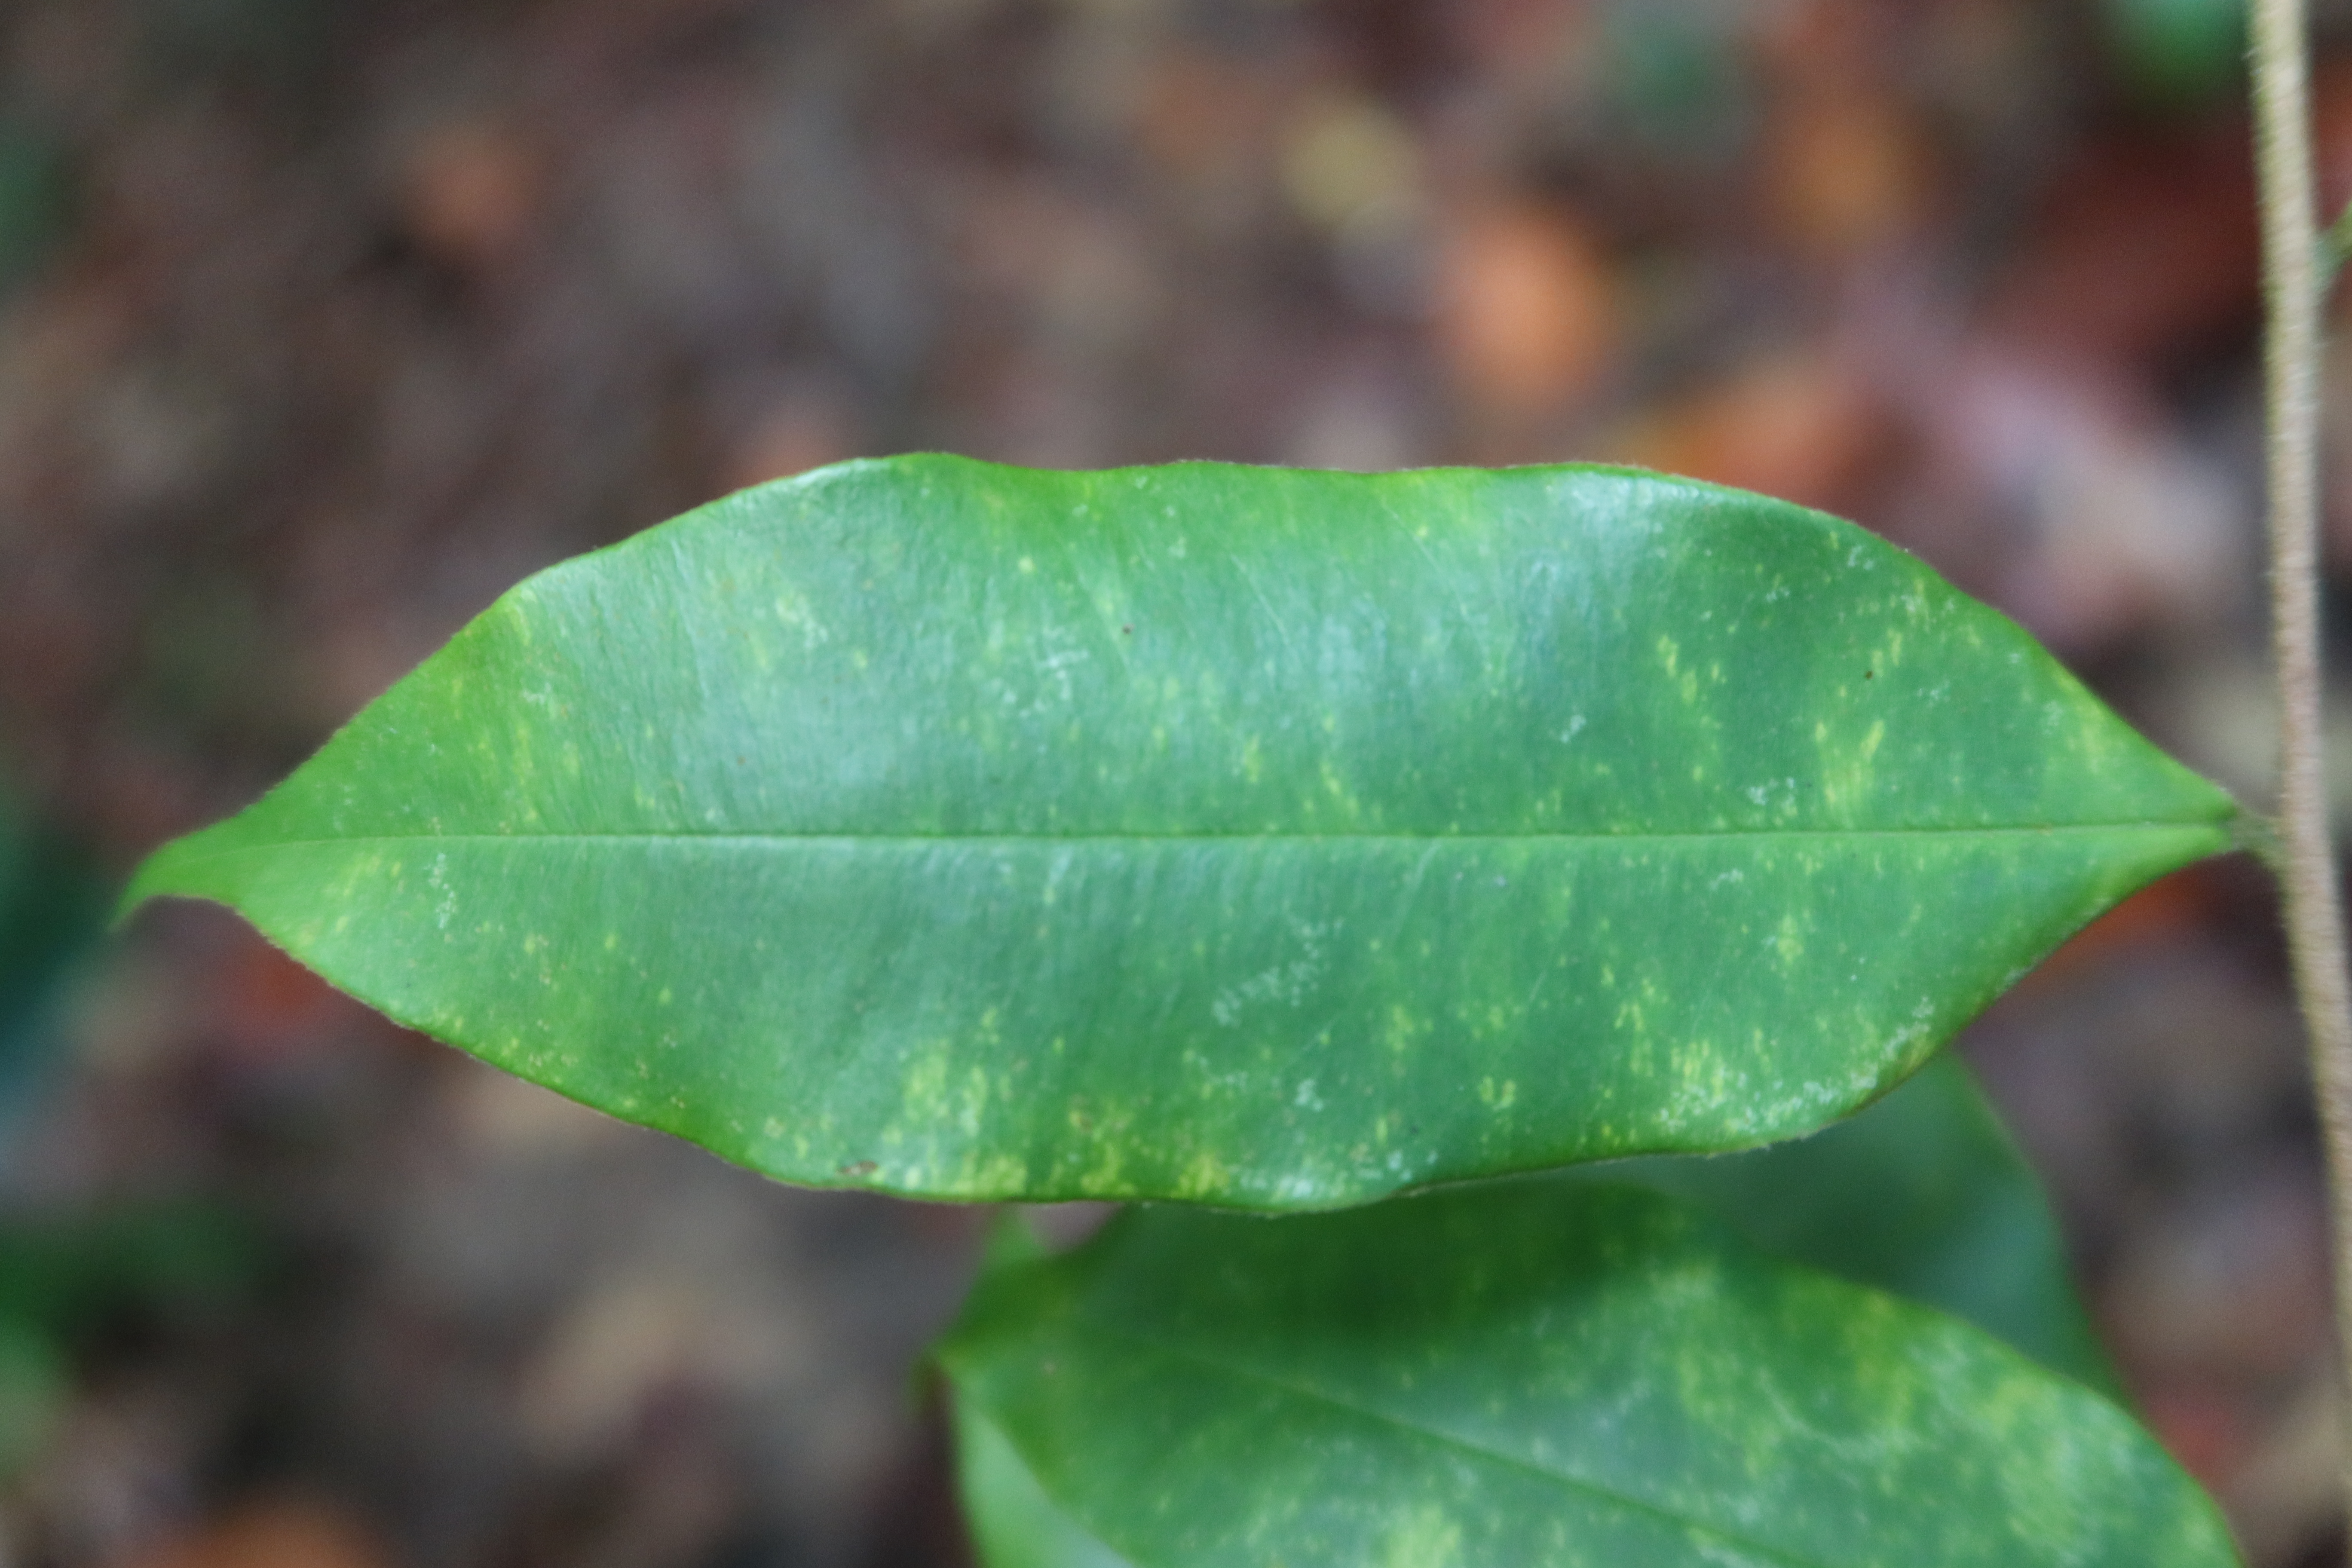
Label: Downy mildew